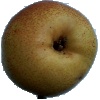
Label: Pear Forelle 1